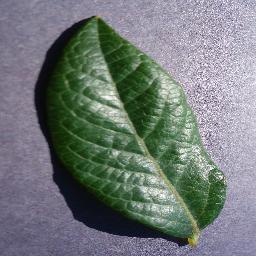
Label: Blueberry___healthy